Khelaa Ssuru

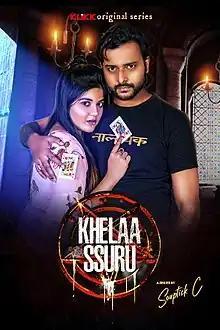

Khelaa Ssuru is a 2021 Bengali language Thriller, horror, fantasy web series written and directed by Souptik Chakraborty. The series is produced by Sthalantar Films and Entertainment.